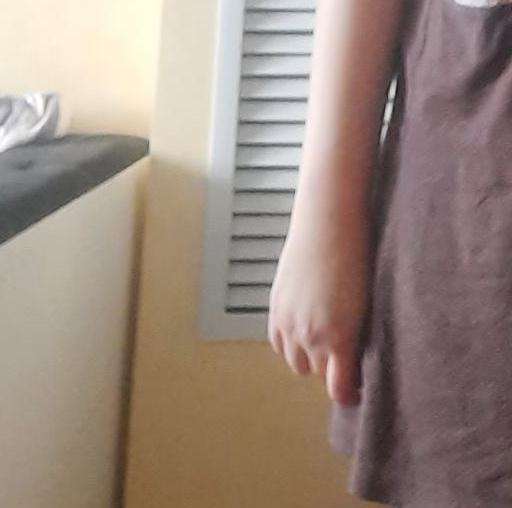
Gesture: no_gesture